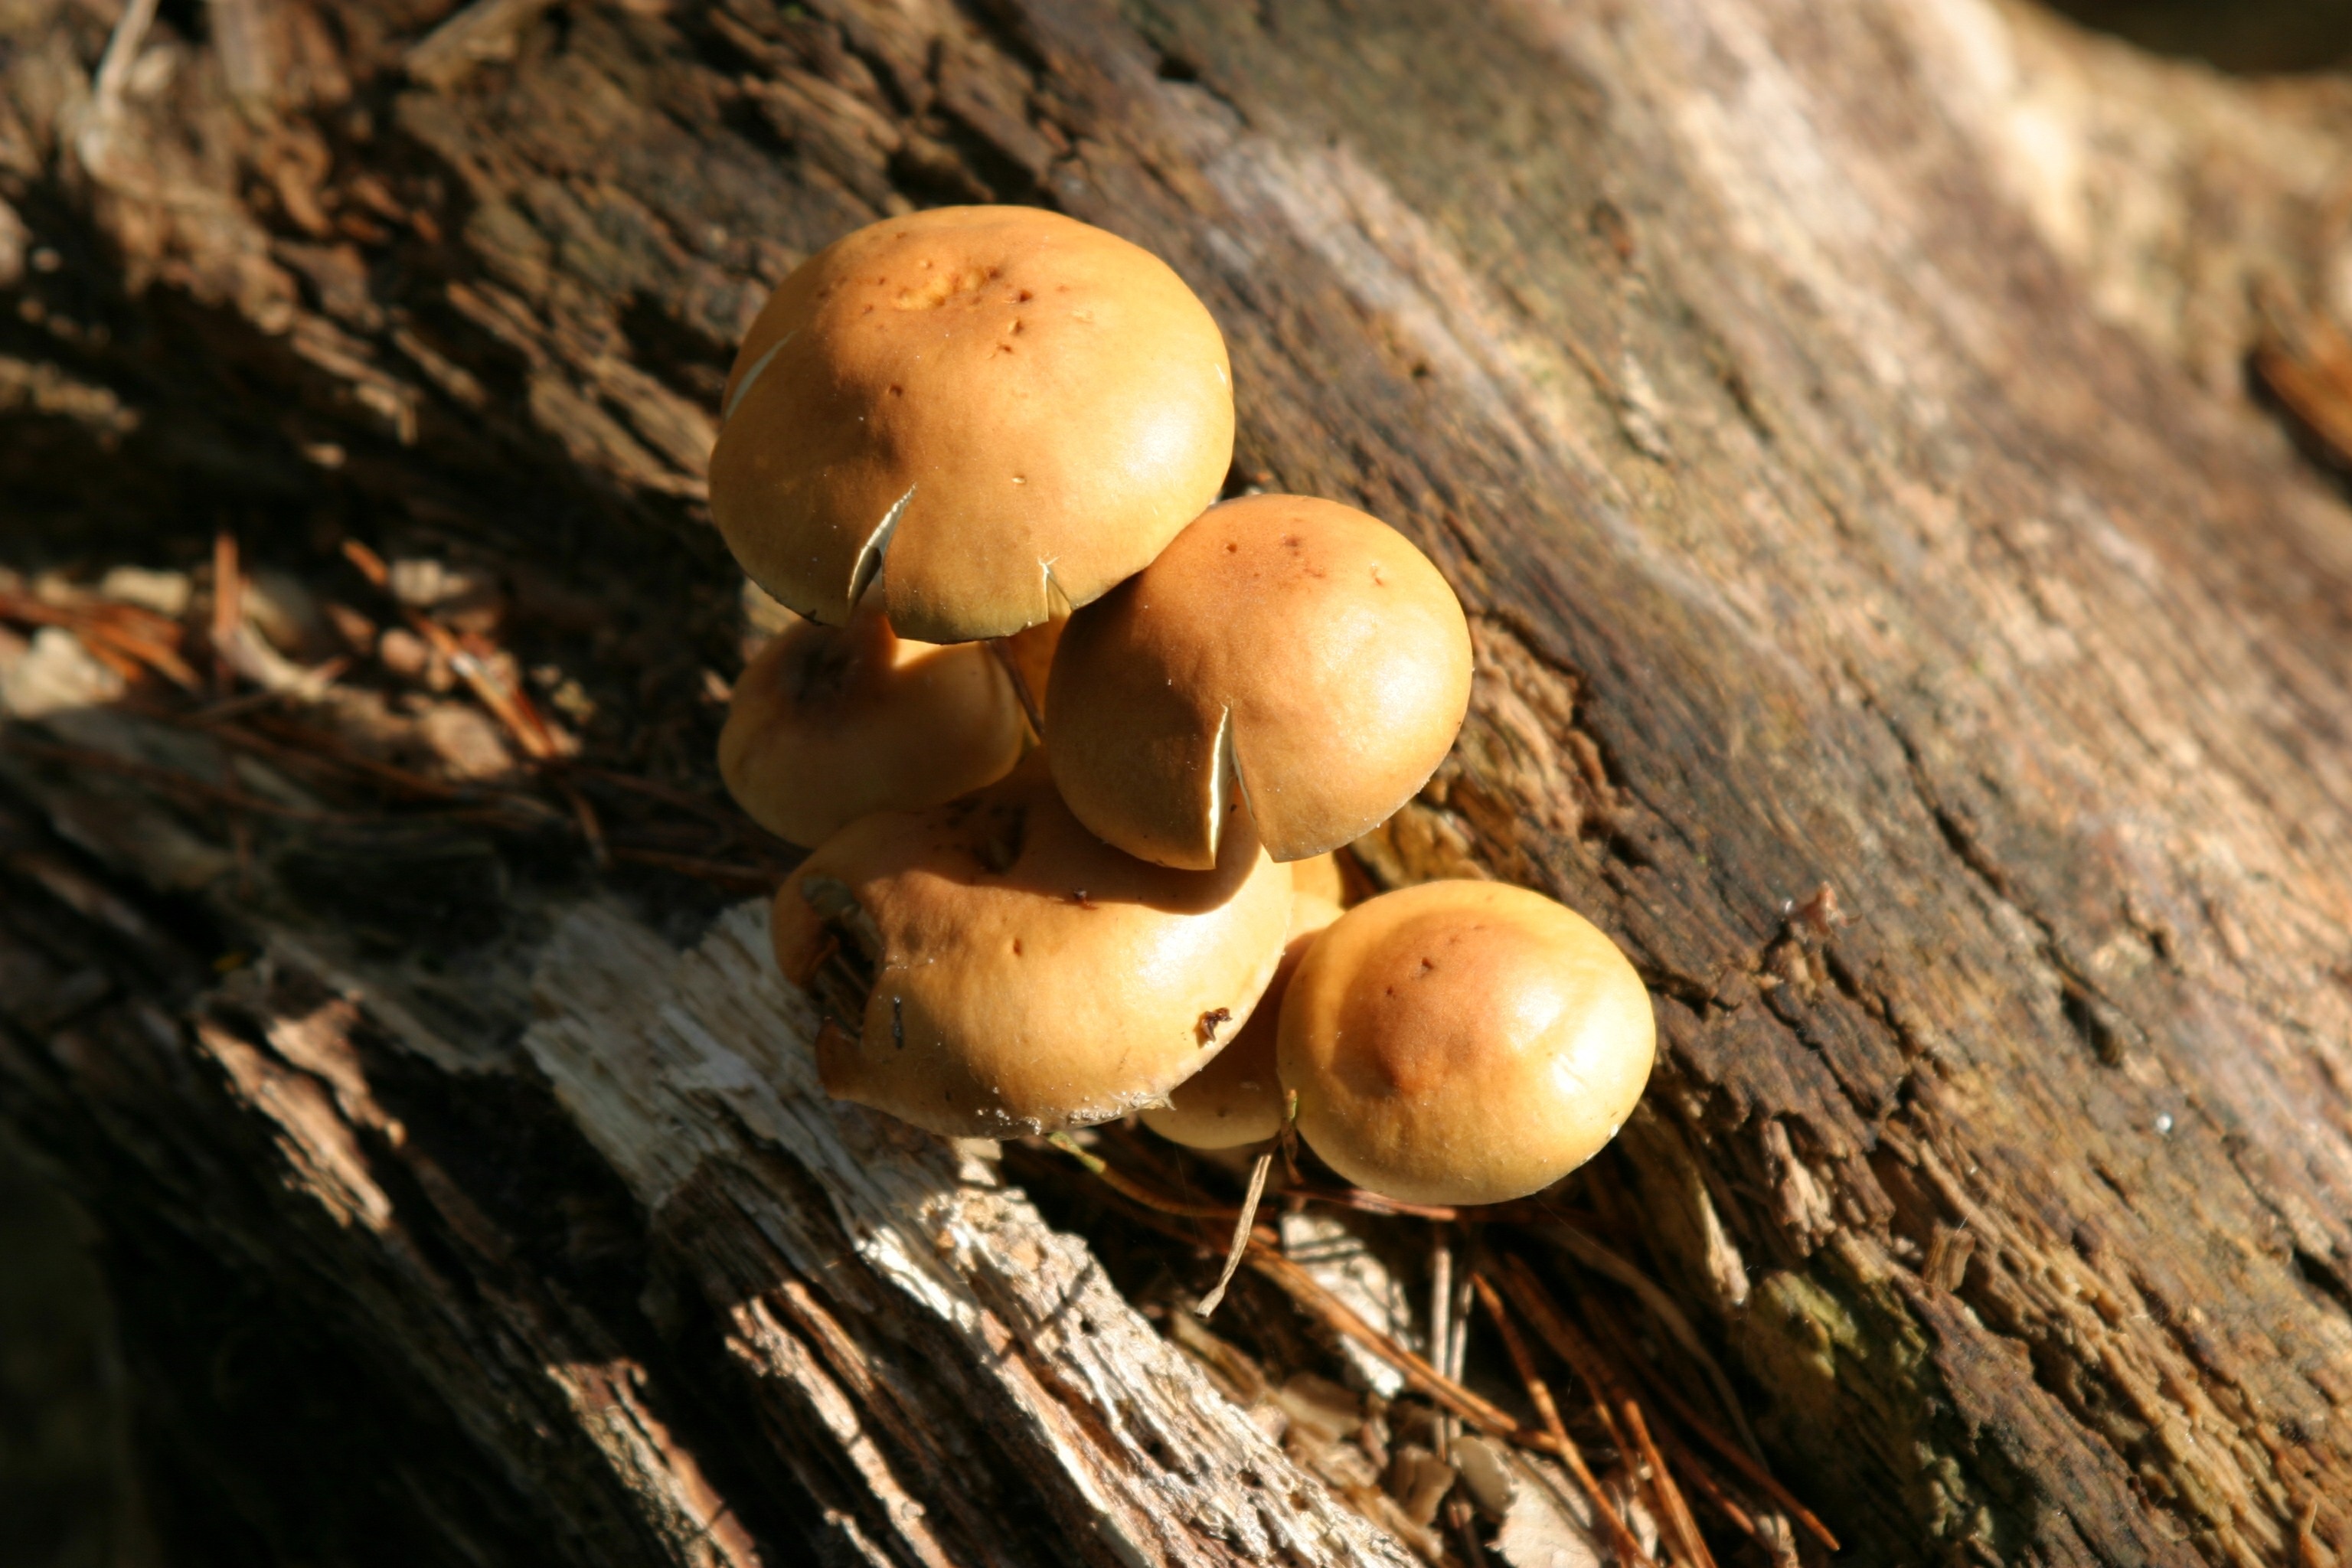
tree, nature, branch, wood, sun, produce, autumn, mushroom, flora, fauna, close up, fungus, mushrooms, bolete, auriculariales, agaricus, macro photography, oyster mushroom, edible mushroom, agaricomycetes, agaricaceae, champignon mushroom, penny bun